Reading Terminal Market

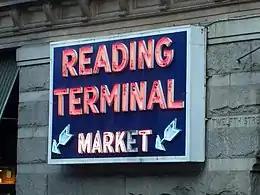
Reading Terminal Market sign

In the 1980s, the Reading Company changed its attitude towards the market and began efforts to revitalize it. Those efforts continued after SEPTA Regional Rail trains moved from the train terminal above the market to the new underground Market East Station (now Jefferson Station) below it in 1984. In 1990, ownership of the Reading Terminal and the market passed to the Pennsylvania Convention Center Authority (PCCA), and in 1994, Philadelphia City Council established a new, non-profit Reading Terminal Market Corporation (RTMC) to operate the market. The RTMC and the PCCA continued the revitalization program begun by the Reading Company, recruiting new tenants and increasing promotion of the market. By the mid-1990s to the 2000s, the market was once again living up to its founder's' vision. Over 90% of its leasable space was occupied by profitable and stable vendors. The market is currently open 7 days a week, but not all vendors are open on Sundays. The Pennsylvania Dutch vendors are open Monday through Saturday.